Curtiss P-40 Warhawk

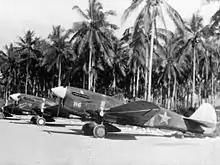
By mid-1943, the USAAF was phasing out the P-40F (pictured); the two nearest aircraft, "White 116" and "White 111" were flown by the aces 1Lt Henry E. Matson and 1Lt Jack Bade, 44th FS, at the time part of AirSols, on Guadalcanal

China received 27 P-40E models in early 1943. These were assigned to squadrons of the 4th Air Group.